Mahlon Loomis

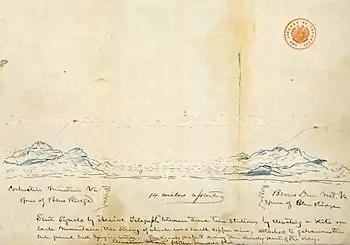
Drawing made by Mahlon Loomis, circa 1866, in one of his notebooks, illustrating what he described as a successful wireless transmission experiment made in October of that year in Virginia, spanning 18 miles (29 kilometers) between Bear's Den mountain and an unspecified peak in the Catoctin Mountain range.

Reflecting his belief in the tremendous untapped potential of atmospheric electricity, Loomis declared in a January 1868 letter to his brother Joseph: "Telegraph! That's the least important result I expect to attain". However, virtually all his reported ensuing efforts dealt with attempts to establish long-distance signalling.